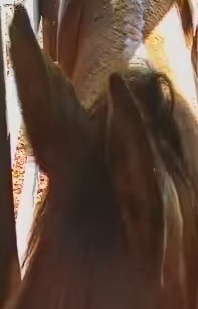
Face region: ears (position_of_ears)
Pain indicator: not_present